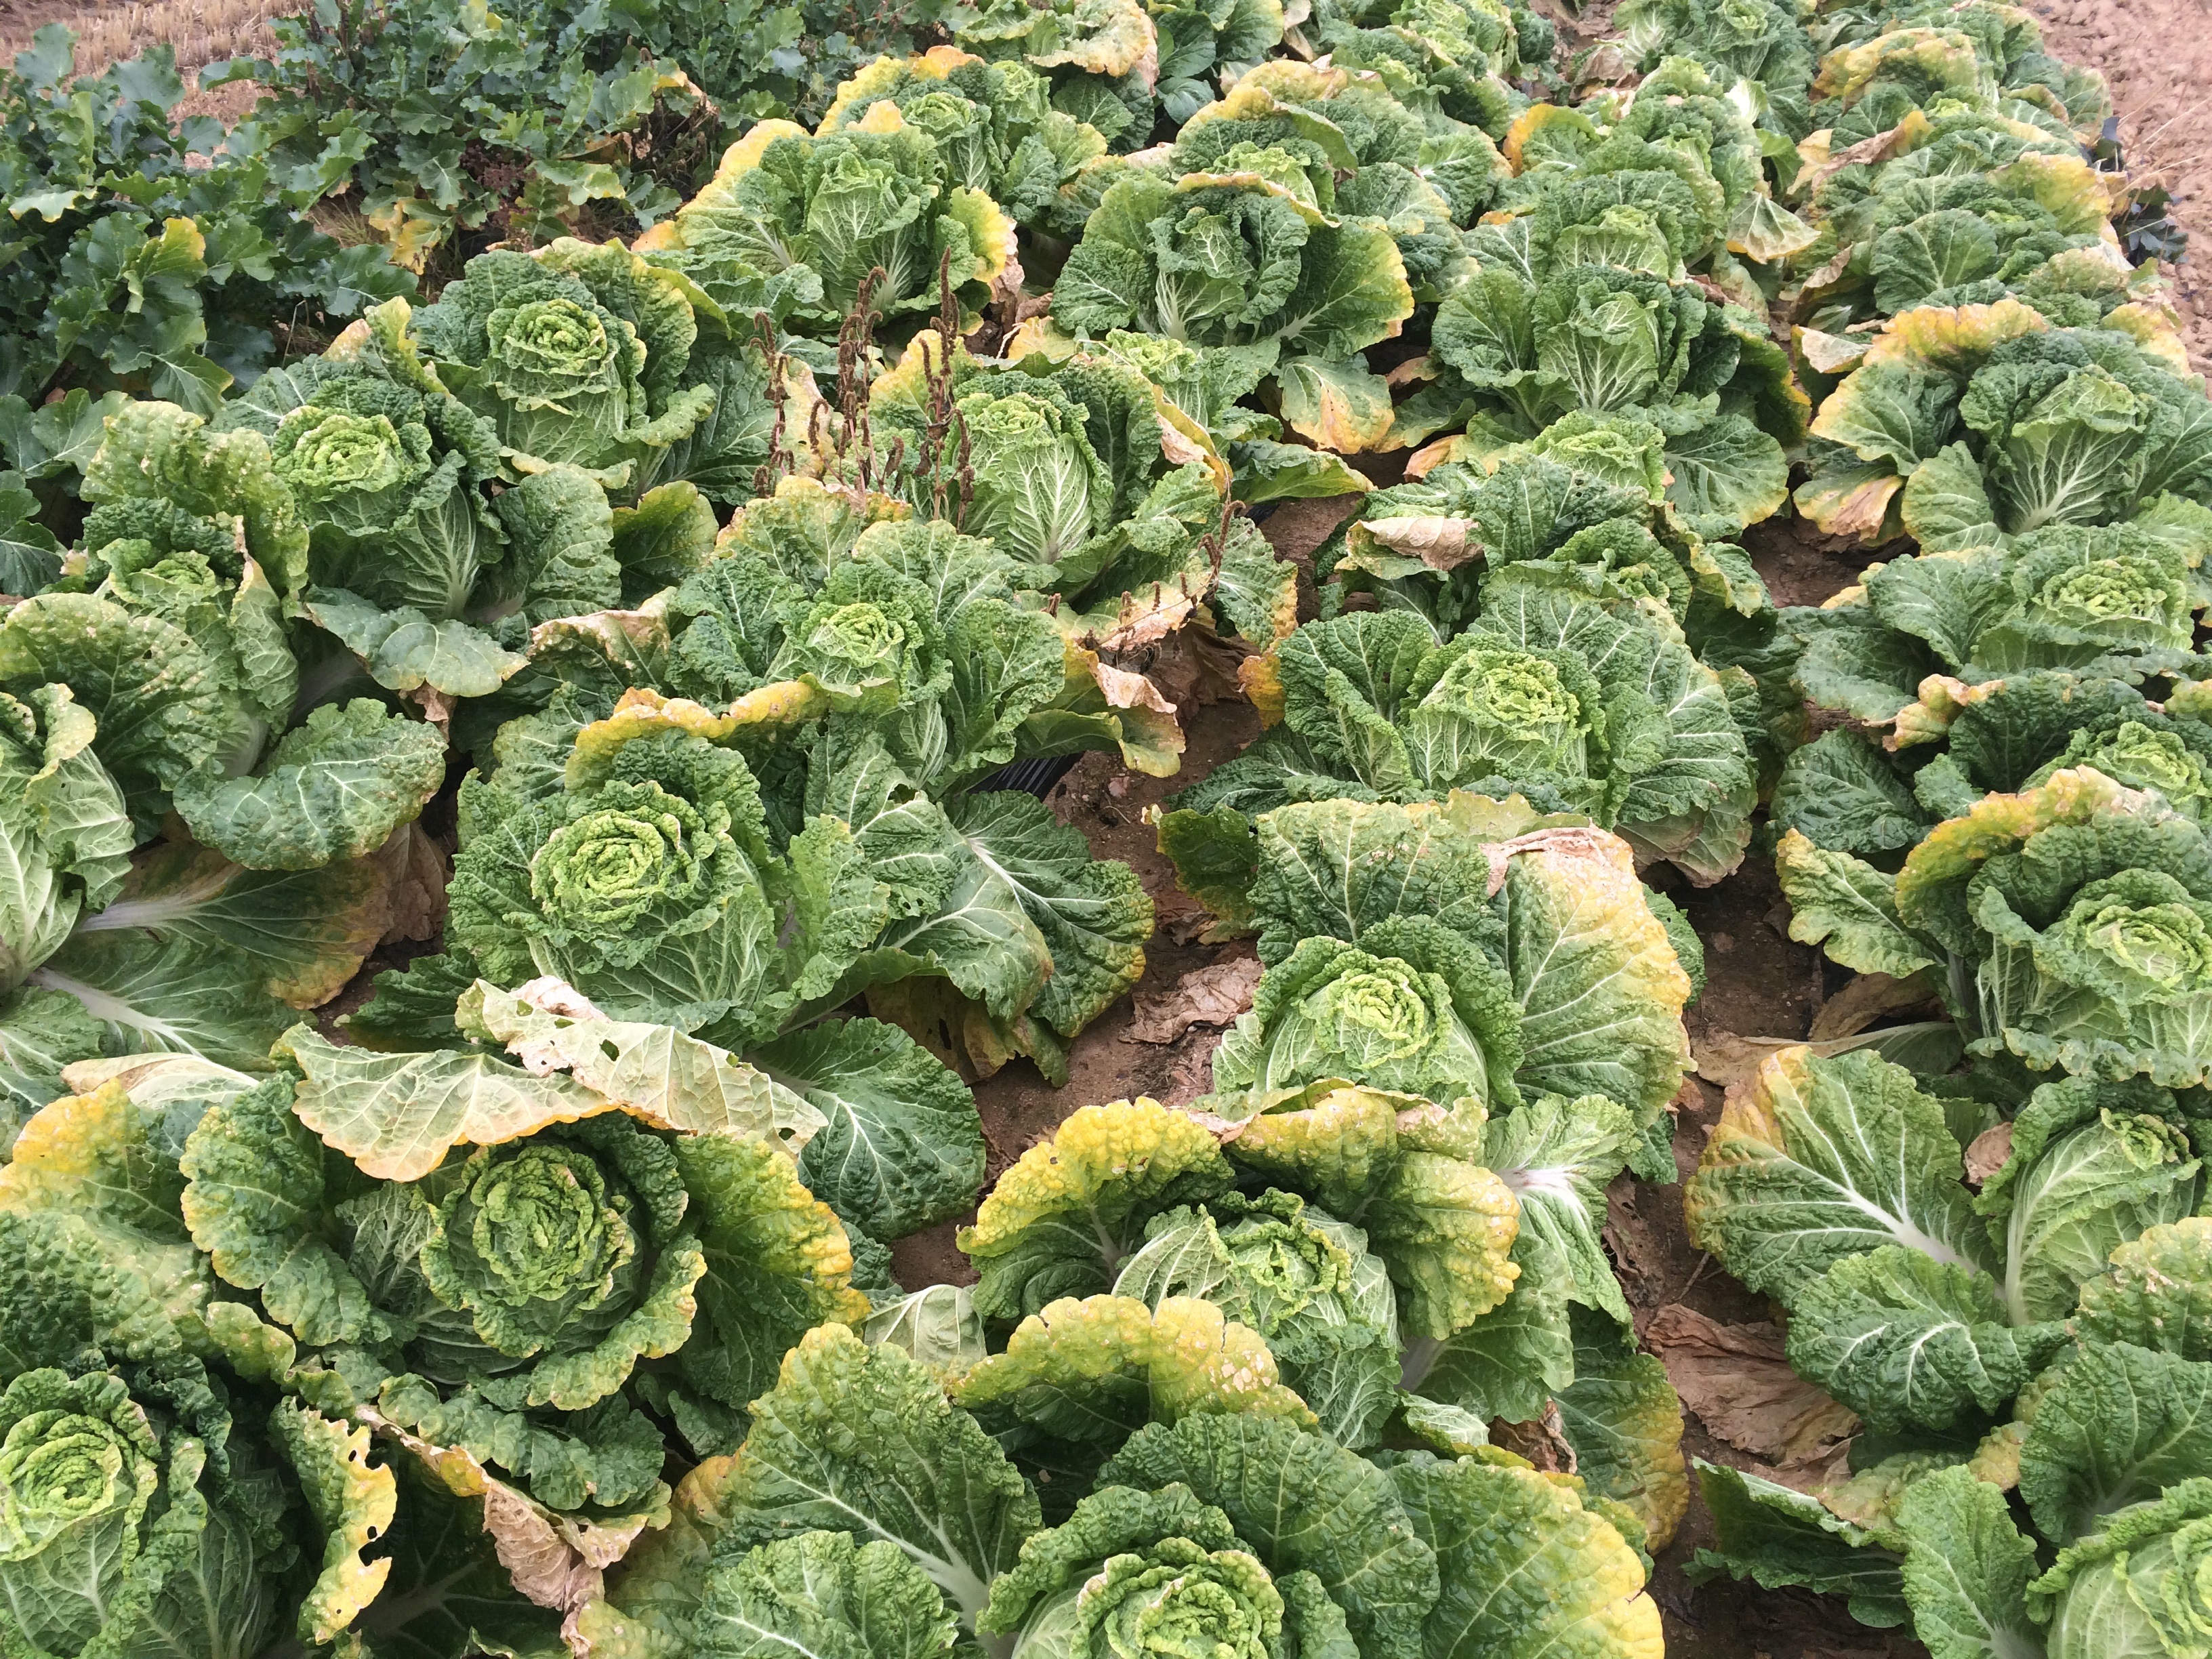
field, farm, food, green, farming, produce, vegetable, crop, agriculture, plants, vegetables, cabbage, collard greens, republic of korea, savoy cabbage, chinese cabbage, kim jang, annual plant